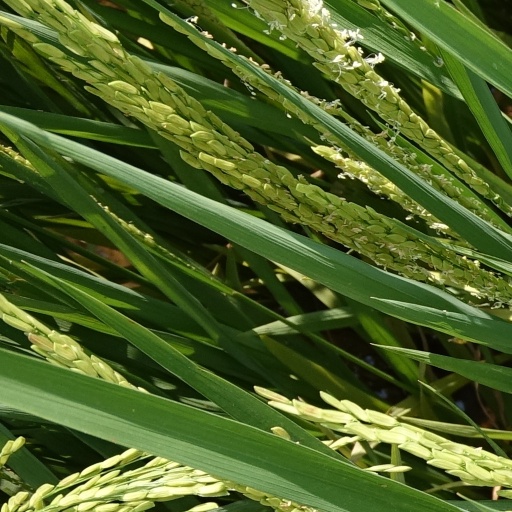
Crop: rice